Clinton F. Hesler Farm

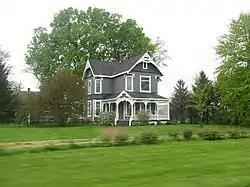
Clinton F. Hesler Farmhouse, April 2012

Clinton F. Hesler Farm, also known as Clearview Farm, is a historic home and farm and national historic district located at Millcreek Township, Fountain County, Indiana. The farmhouse was built in 1896, and is a two-story, "T"-plan, Queen Anne style balloon frame dwelling. It features steep gable roofs, a wraparound porch, fishscale shingles, and elaborate millwork. Also on the property are the contributing horse barn (1887), cattle barn (c. 1910), corn crib (c. 1910), summerhouse (1896), and cast-iron fence (1896).